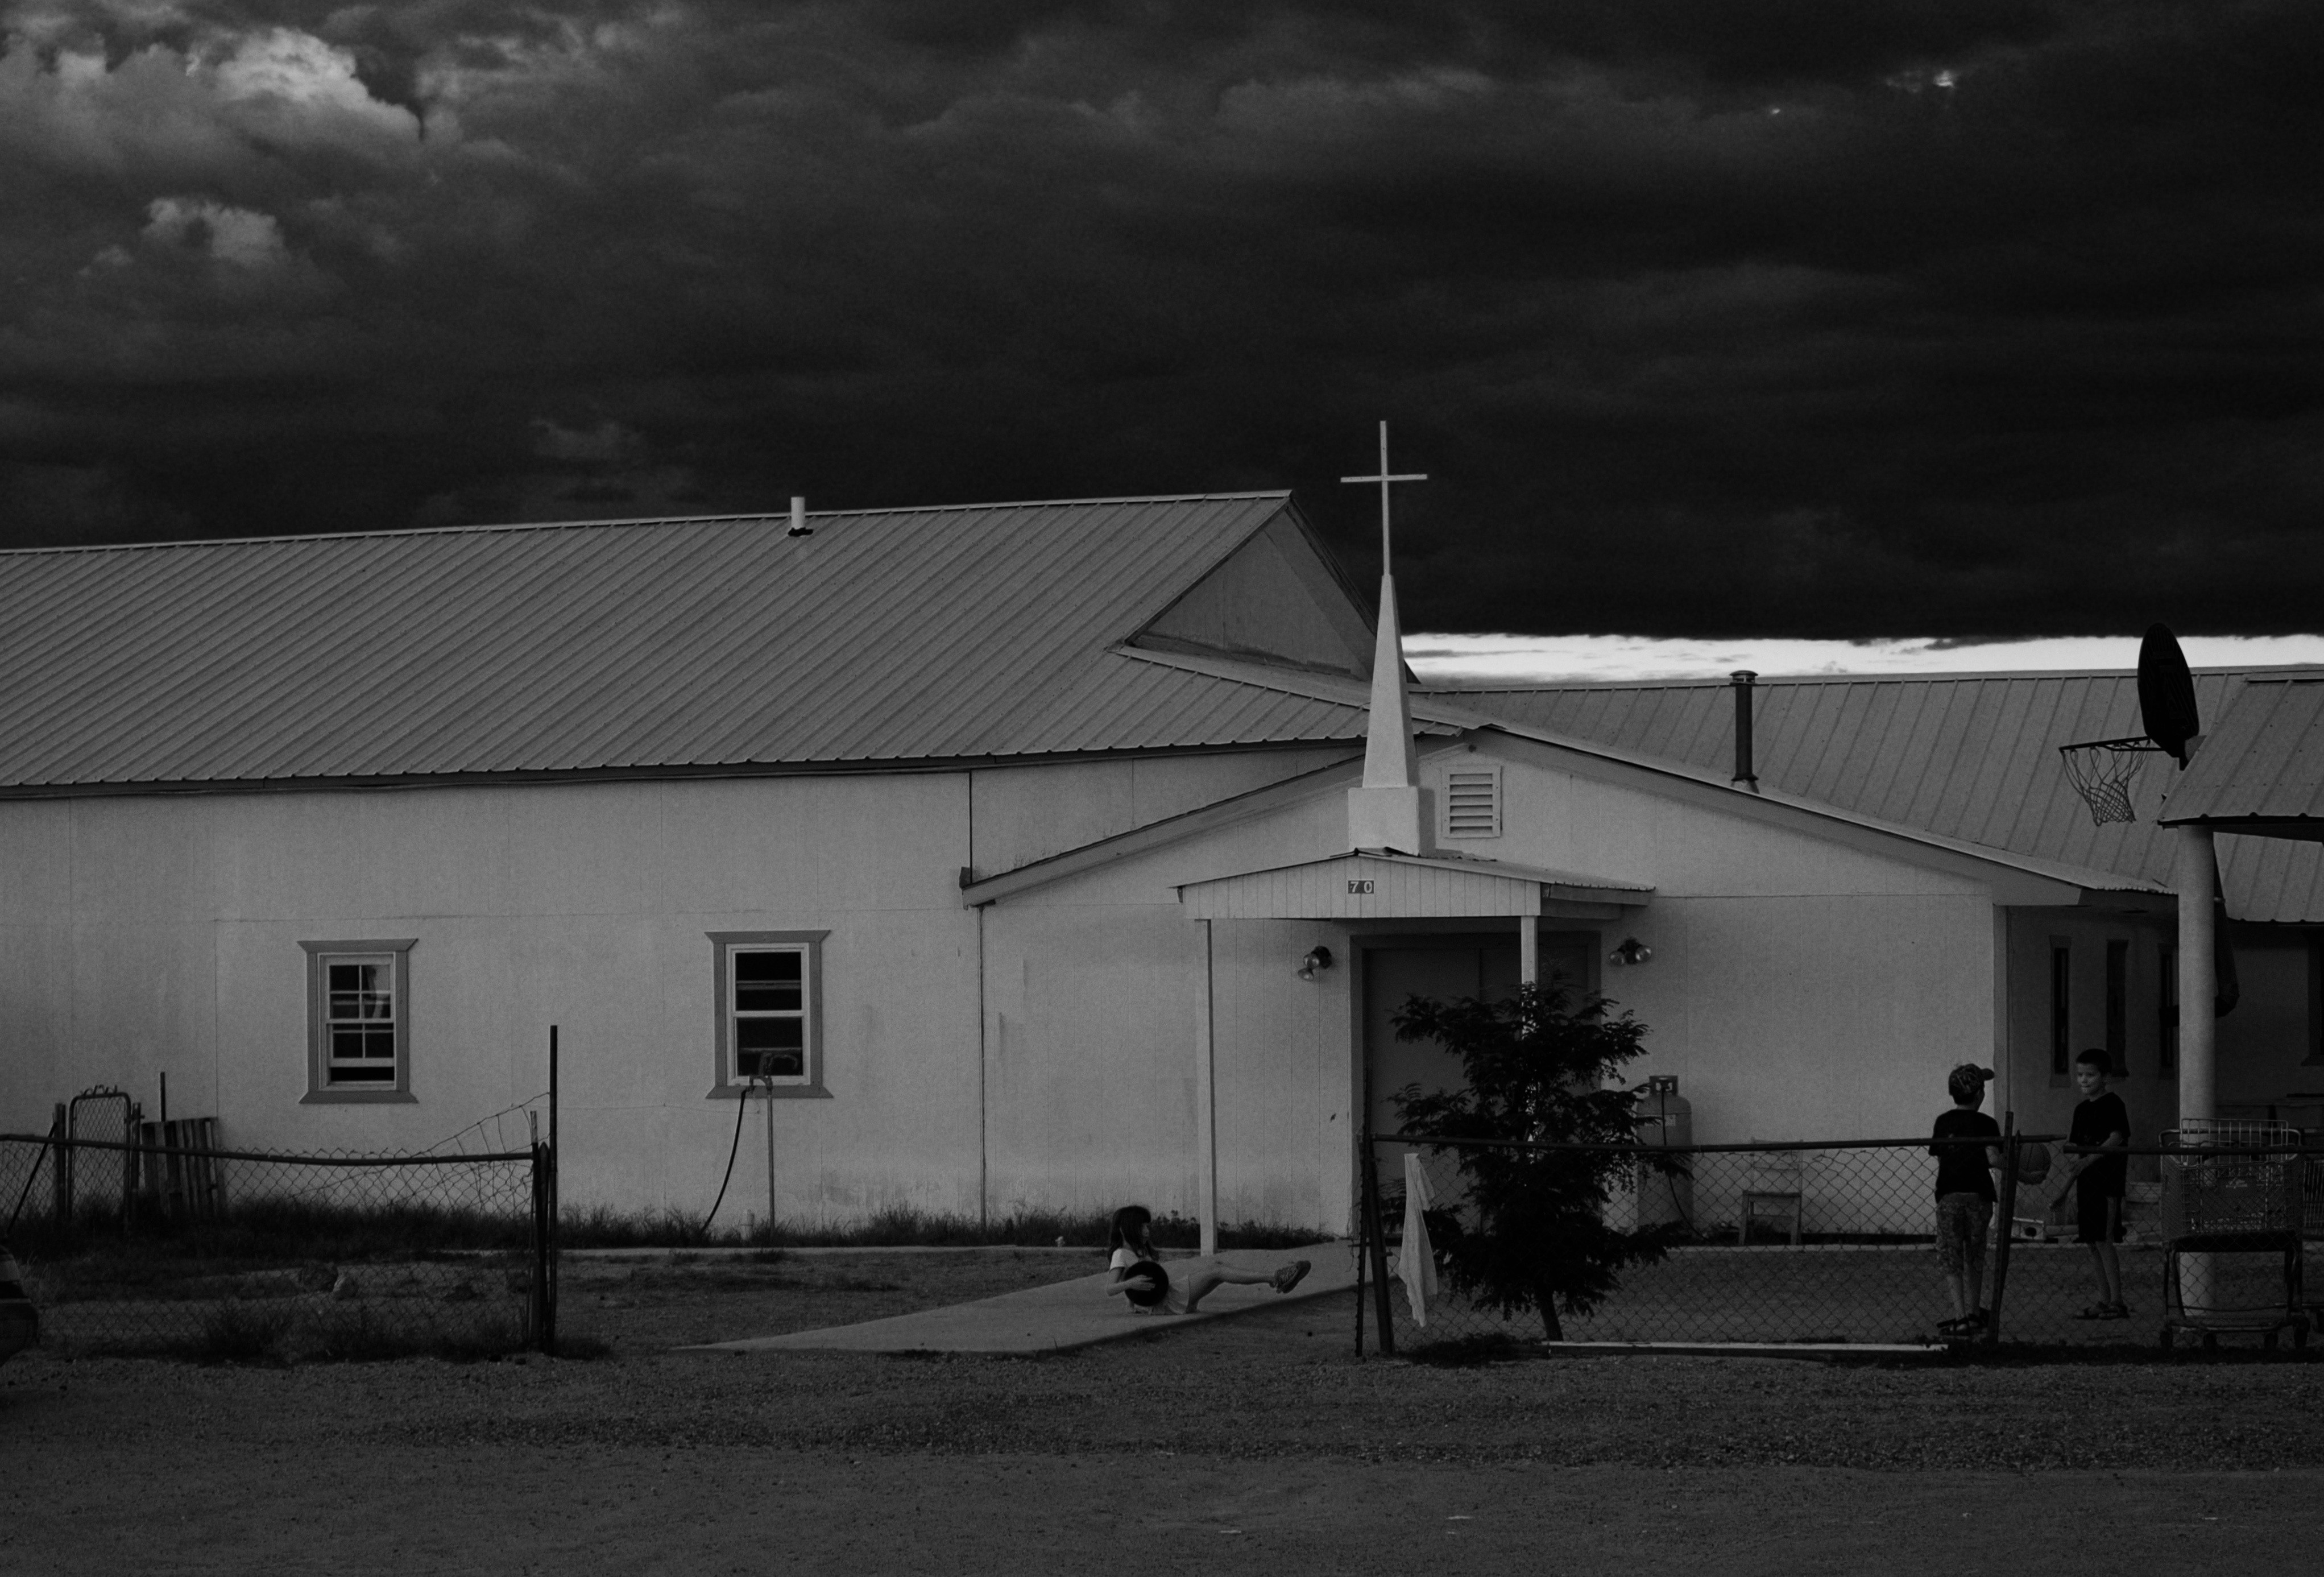
black and white, white, house, darkness, black, monochrome, lighting, shape, urban area, monochrome photography